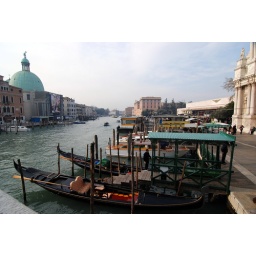
A section of the Grand Canal between the train station and the Scalzi bridge in the Cannaregio section of Venice.